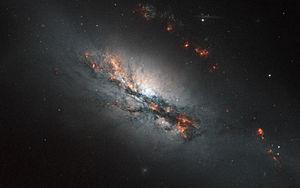
NGC 2146 est une galaxie spirale barrée située dans la constellation de la Girafe à environ 41 millions d'années-lumière de la Voie lactée. Elle a été découverte par l'astronome allemand August Winnecke en 1876.